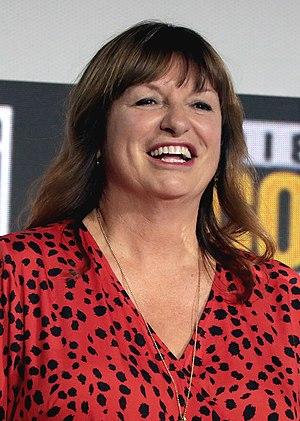
Cate Shortland, née le 10 août 1968 à Temora, est une réalisatrice et scénariste australienne.